Victorian fashion

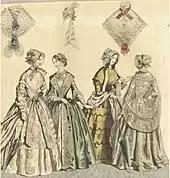
Mid-1840s day dress

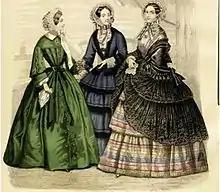
1850s dress

In the 1840s, collapsed sleeves, low necklines, elongated V-shaped bodices, and fuller skirts characterised the dress styles of women.